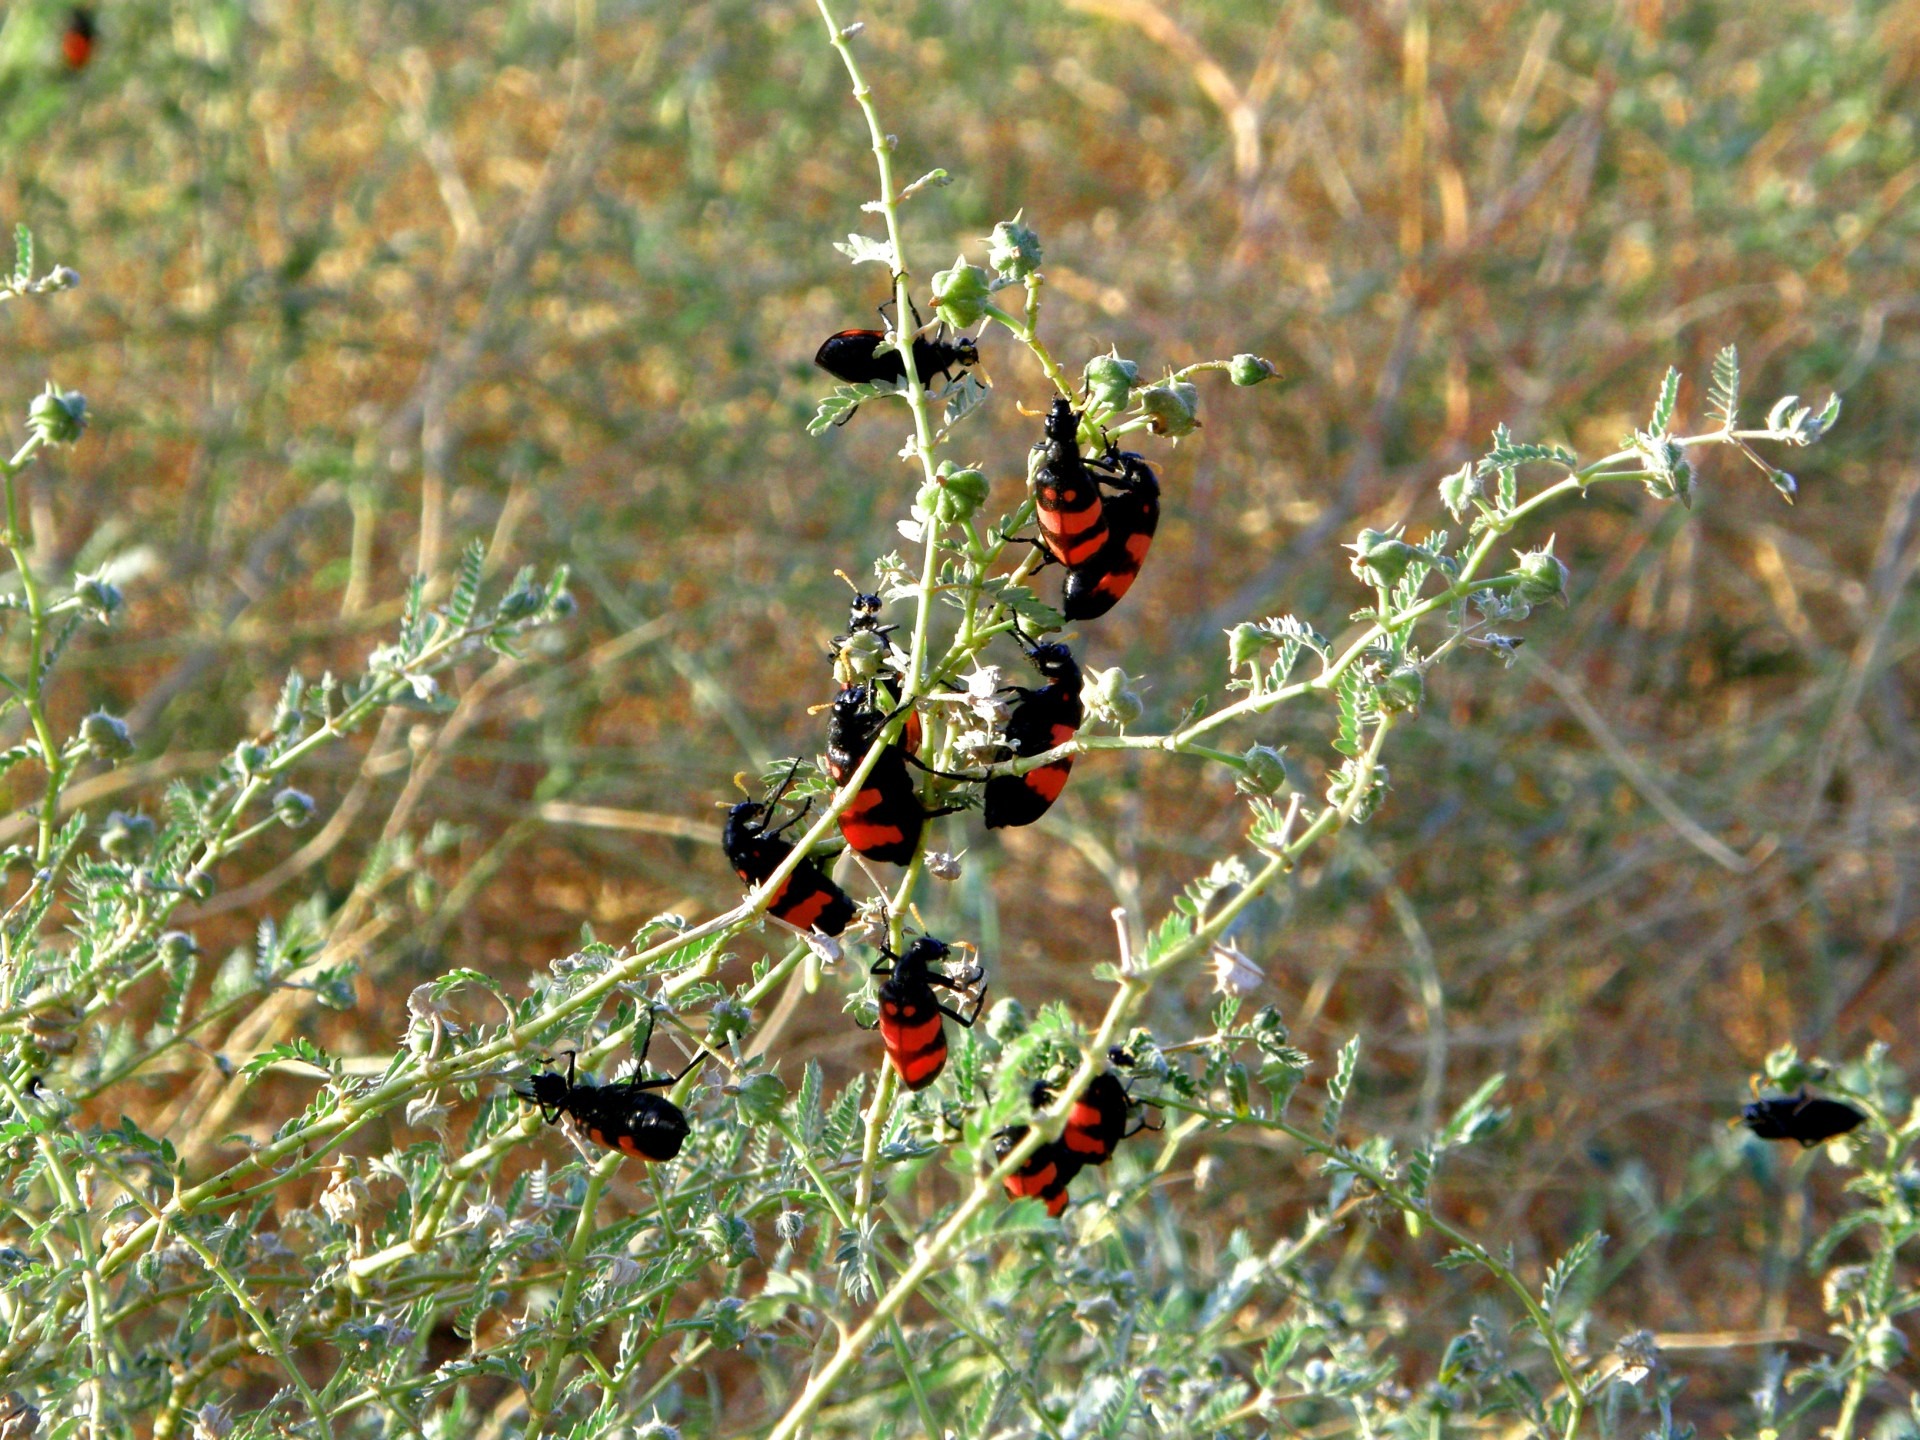
grass, plant, leaf, flower, wildlife, bush, red, produce, insect, black, colorful, flora, fauna, invertebrate, beetle, macro photography, carapace, flowering plant, land plant